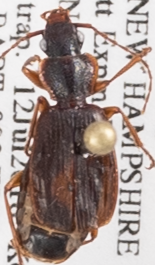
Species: Cymindis cribricollis
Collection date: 2018-07-12
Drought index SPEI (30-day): -0.272
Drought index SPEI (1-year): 0.022
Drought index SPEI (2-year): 0.39